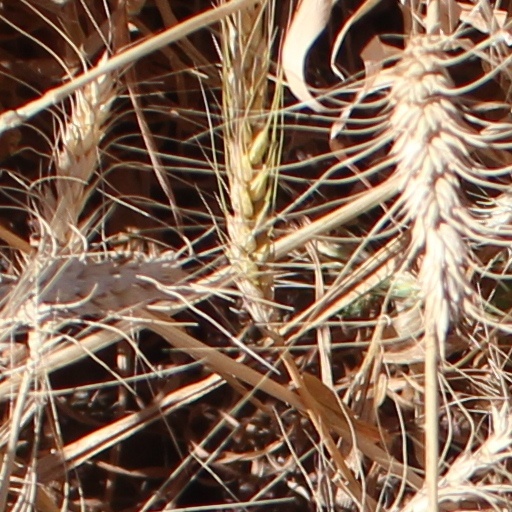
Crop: wheat